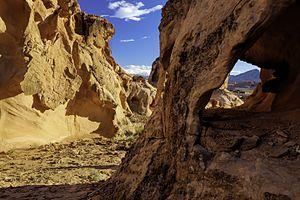
Cette liste recense les monuments nationaux américains.